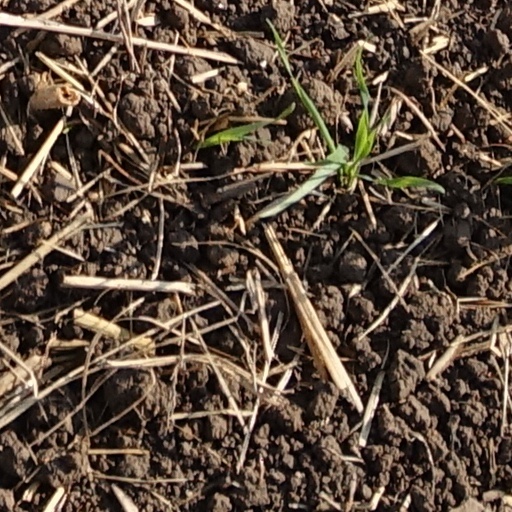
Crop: wheat